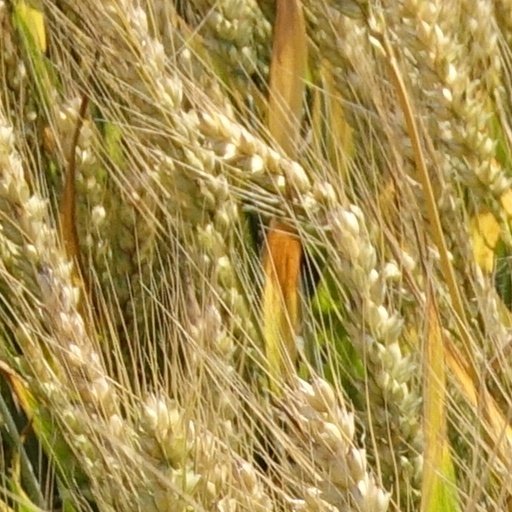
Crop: wheat